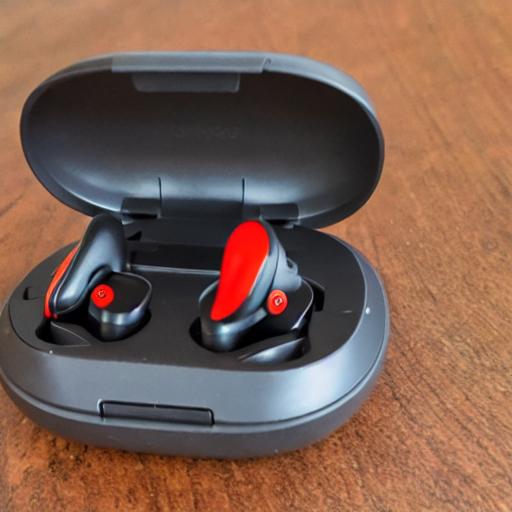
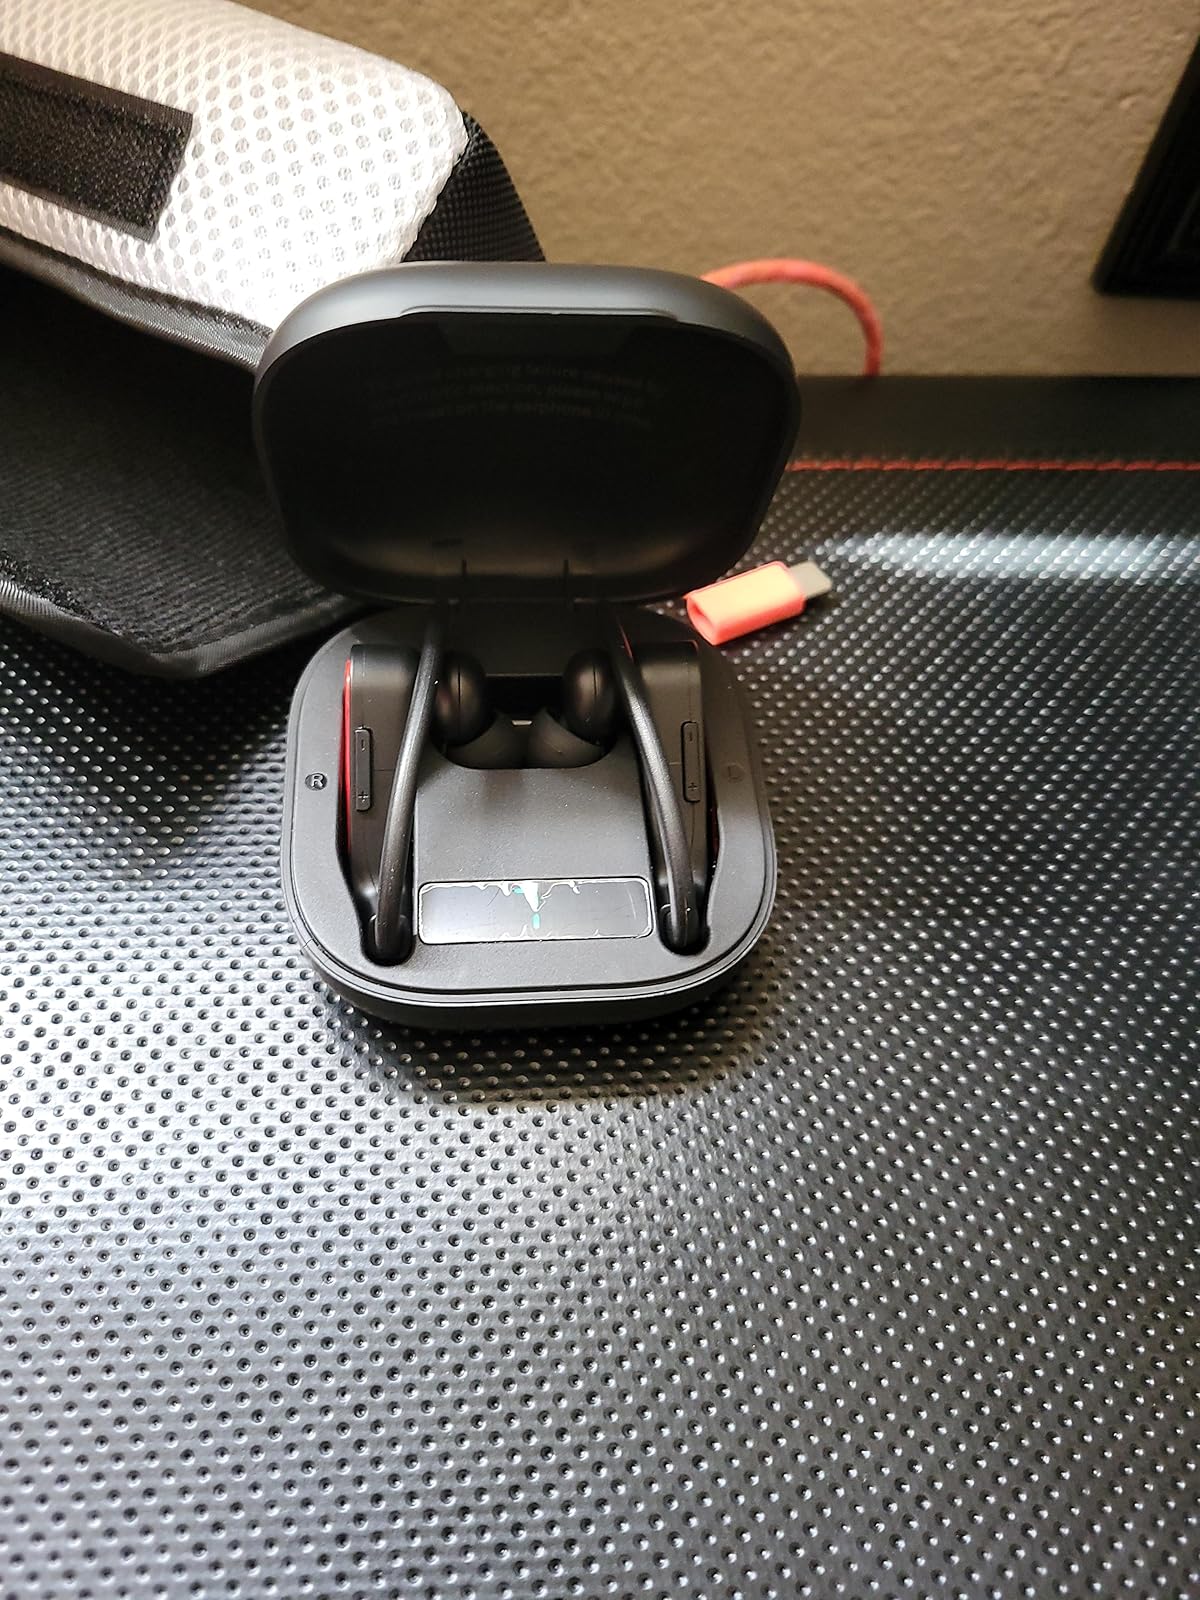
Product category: earbuds
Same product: no